The Boys Presents: Diabolical

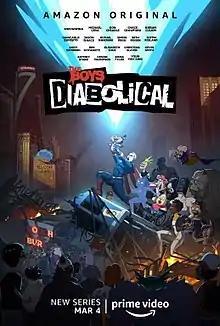
Promotional poster

The Boys Presents: Diabolical is an American adult animated superhero miniseries that premiered on Amazon Prime Video on March 4, 2022. It serves as a spin-off of the live action television series "The Boys", and is similarly based on the comic book series of the same name by Garth Ennis and Darick Robertson. The series is created by Eric Kripke, Seth Rogen and Evan Goldberg, all executive producers of "The Boys" television series, alongside Simon Racioppa.